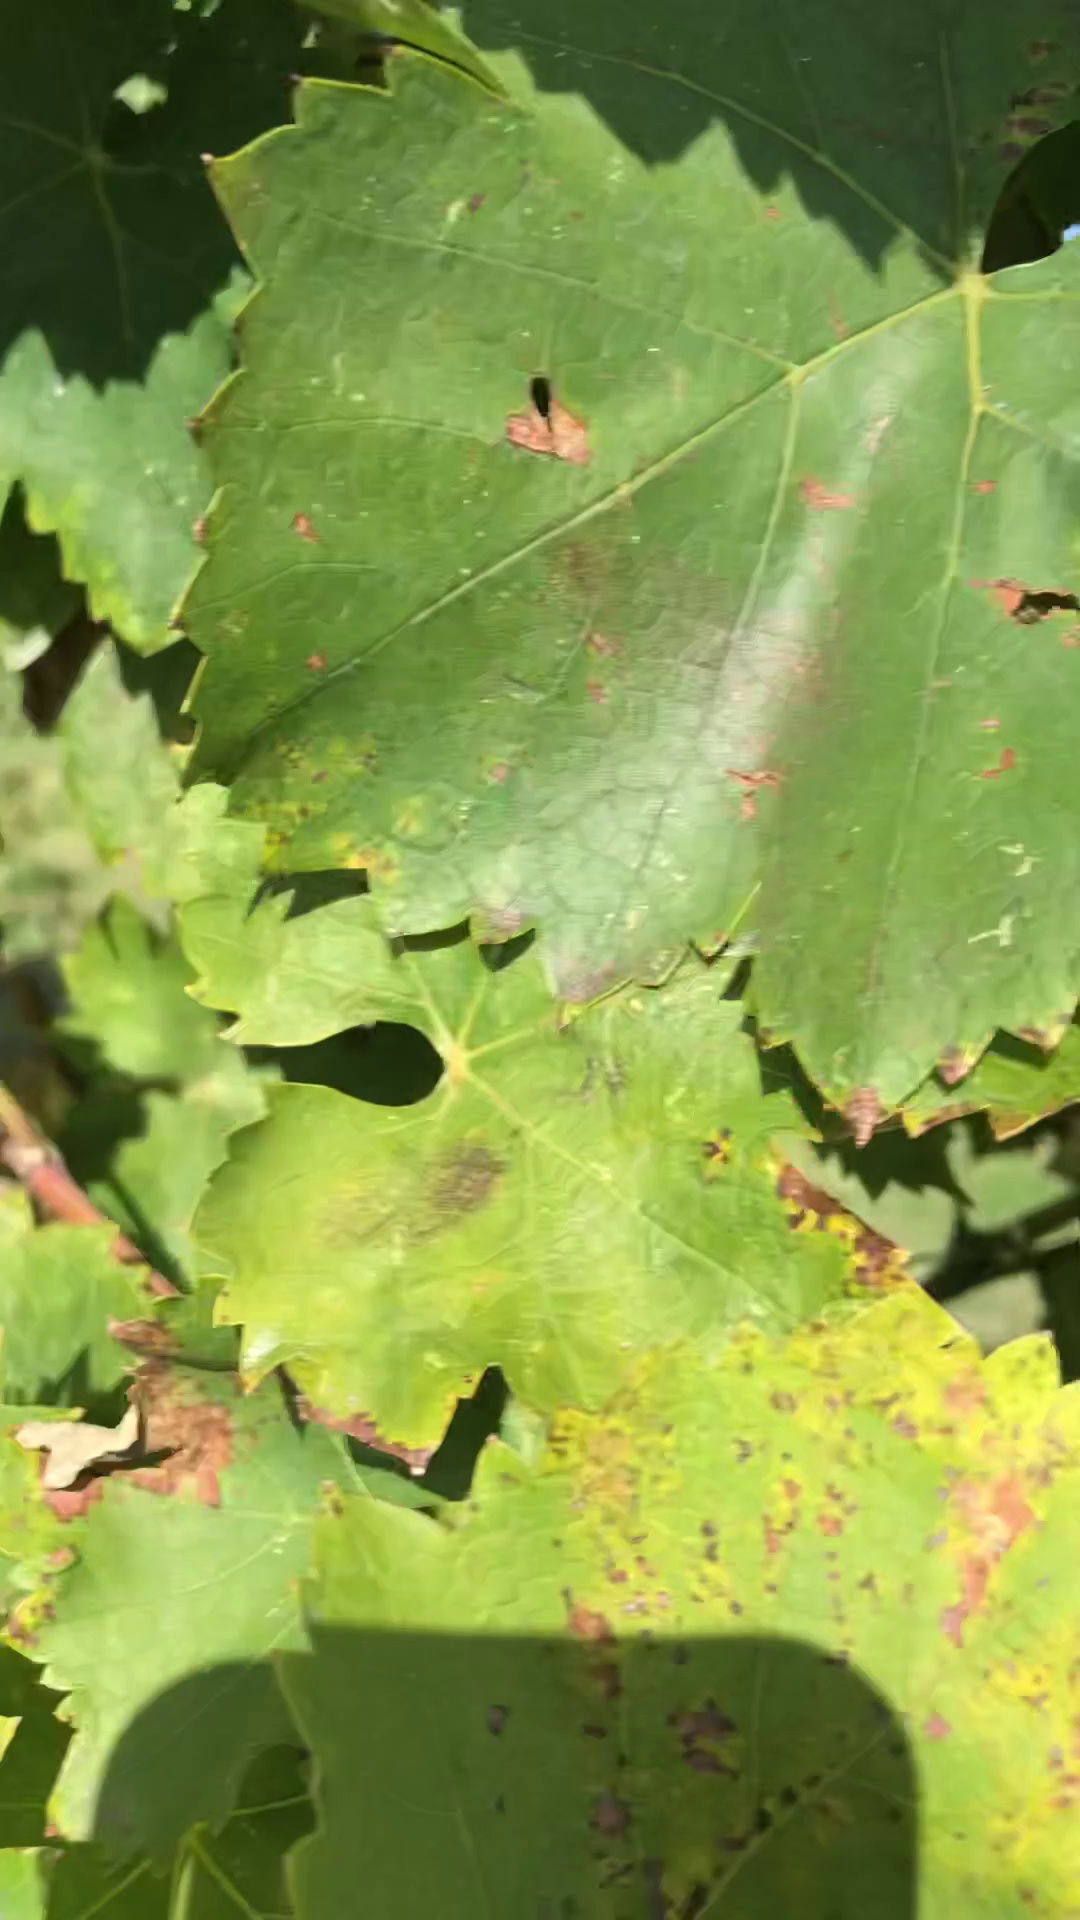
Label: healthy